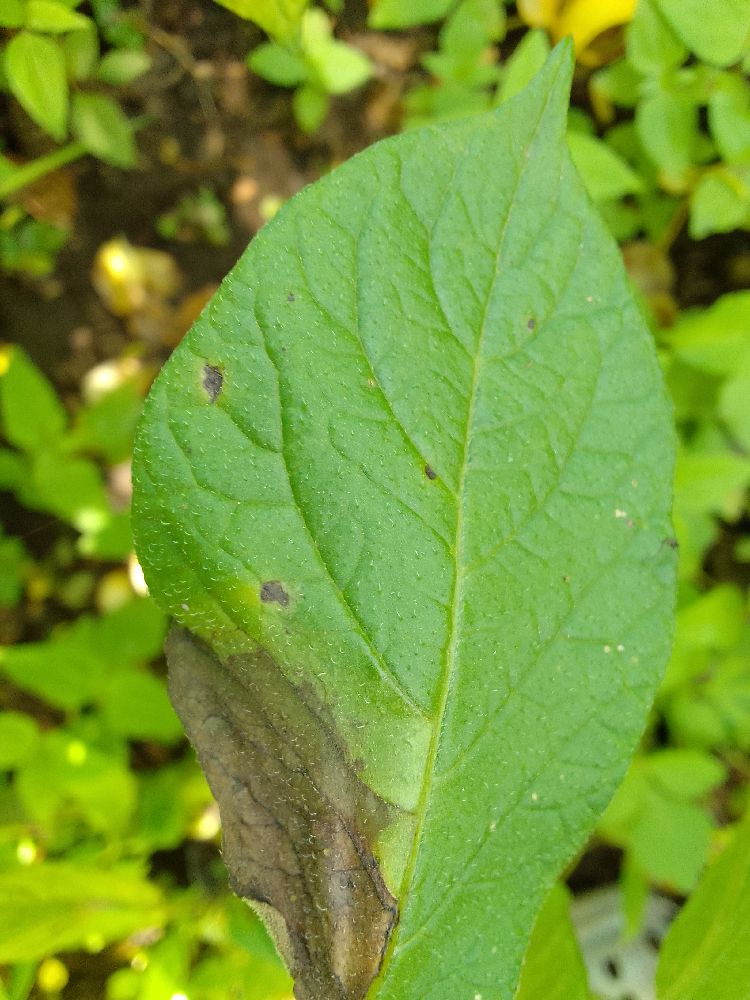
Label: Late blight